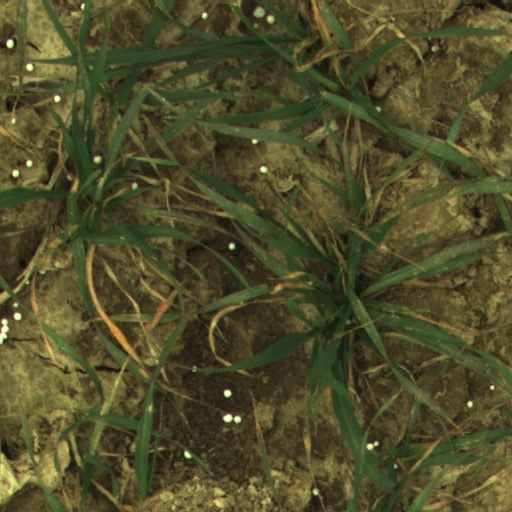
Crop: wheat